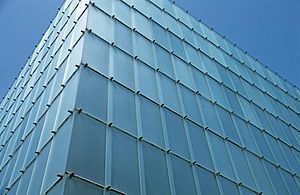
Kunsthaus Bregenz / Arkitektur / Rundtur / Bygningen
Detalje i facaden
Kunsthaus Bregenz viser med skiftende udstillinger international moderne kunst i Bregenz, hovedstaden i den østrigske delstat Vorarlberg. Det blev designet af den berømte schweiziske arkitekt Peter Zumthor på bestilling af delstatsregeringen og blev bygget mellem 1990 og 1997.